Rafael Menacho

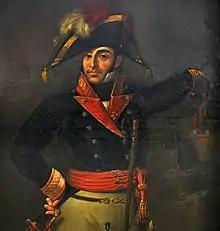
Portrait of Menacho, Museum of the Cortes de Cádiz

Rafael Menacho y Tutlló (17661811) was a Spanish military commander during the Peninsular War. He was killed in action during the first siege of Badajoz in 1811.